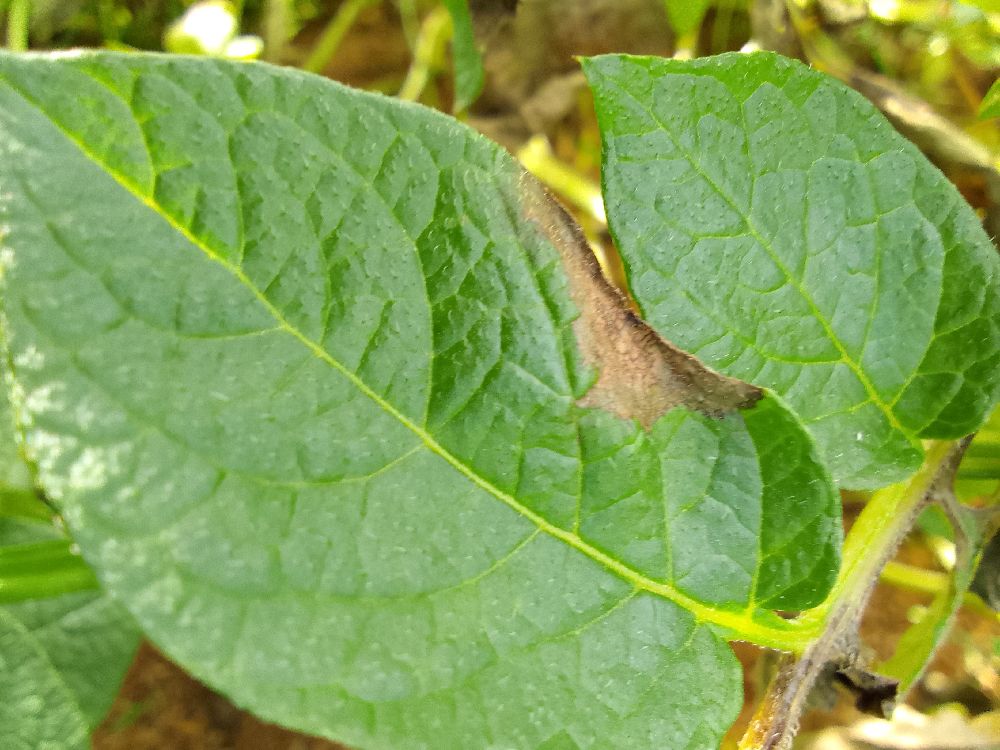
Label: Late blight